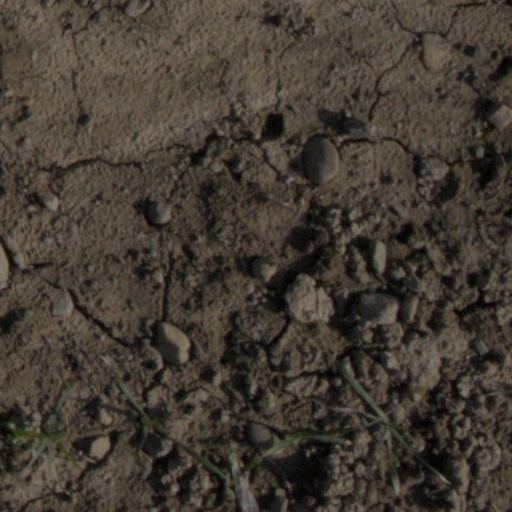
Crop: wheat